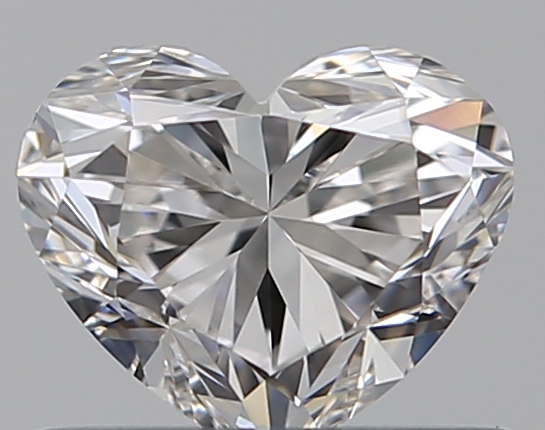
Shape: heart
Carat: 0.5
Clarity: VVS2
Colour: G
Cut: VG
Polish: EX
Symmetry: GD
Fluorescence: N
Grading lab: GIA
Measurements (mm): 4.55 x 5.44 x 3.35